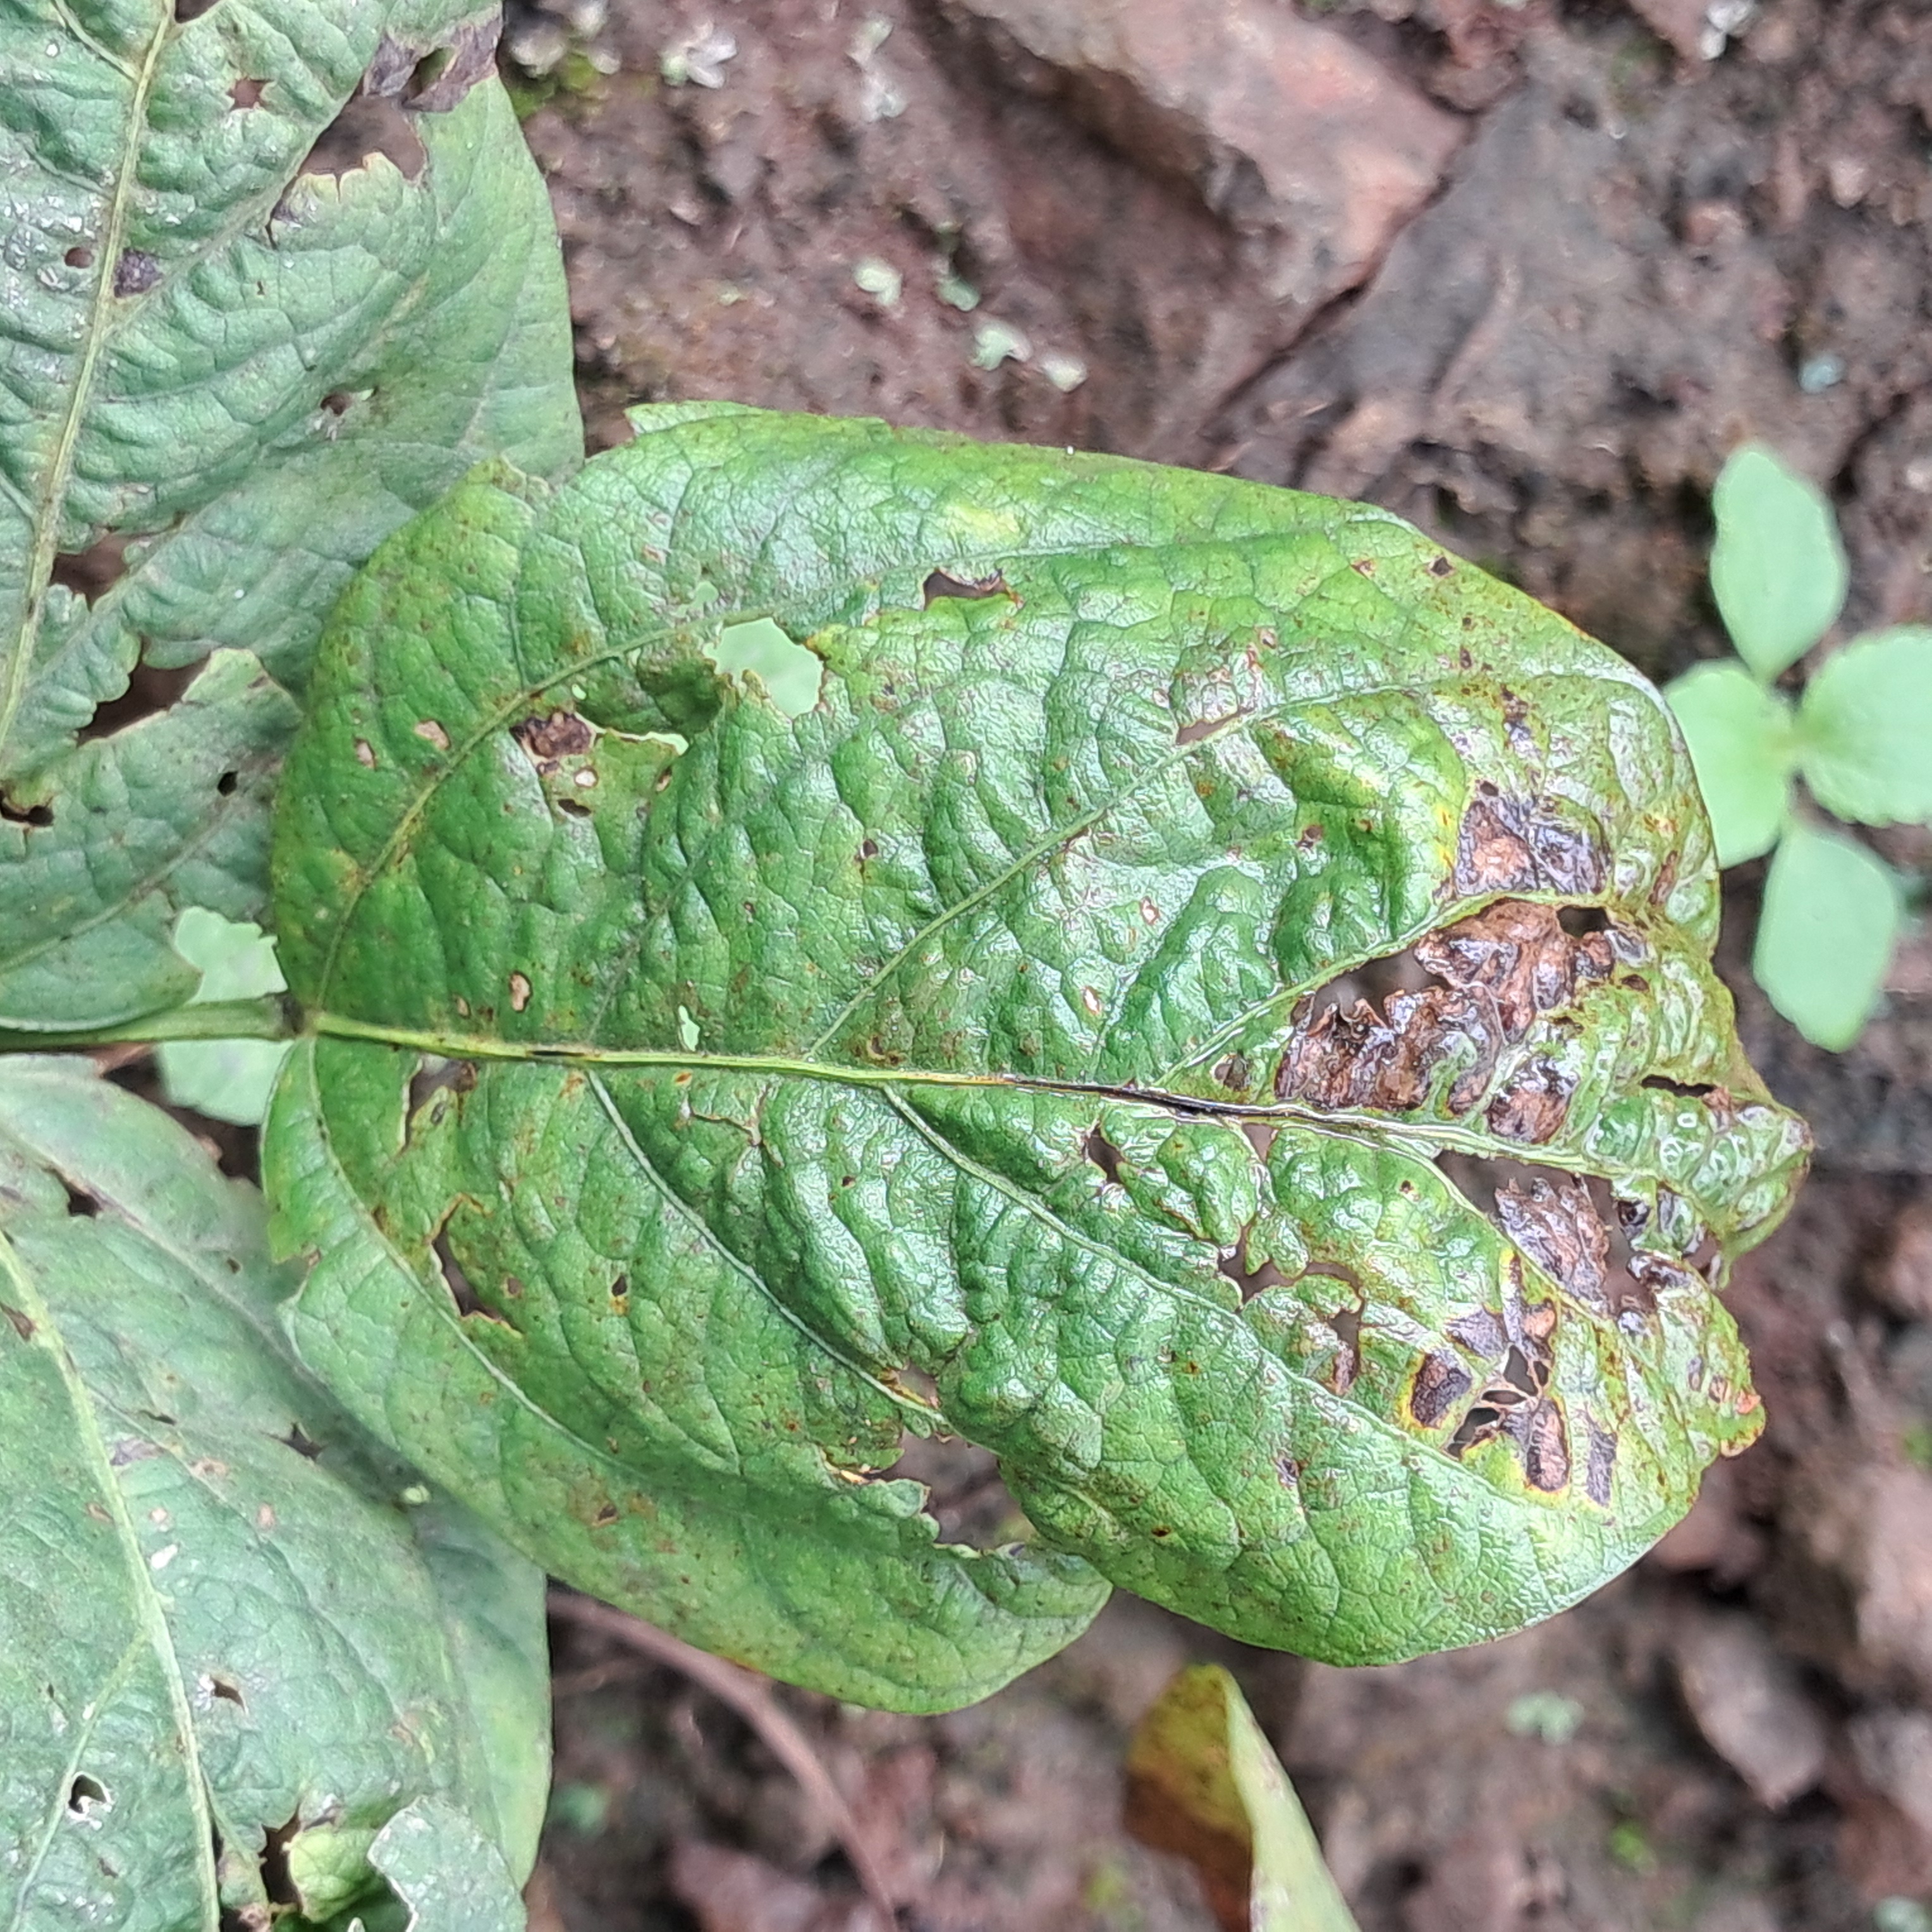
Label: Rust